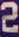
Number: 2